Calixto Oyuela

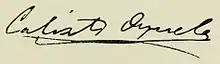
Calixto Oyuela's signature

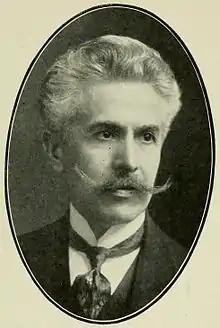
Calixto Oyuela

Oyuela remains one of Argentina's most celebrated poets. Works like “Art Canto” (1881), “Eros and Songs” (1891), “Songs of Autumn and Night” reflect his poetic skill. But Oyuela's lyrical, classical yet romantic verse is overshadowed by his vigorous prose. It was prose that brought Oyuela fame. Among his most famous works of prose are "Literary Theory Elements of Argentina" (1880), "Notes On Spanish Literature", and "Latin American Poetry Anthology", which won the National Prize for Literature in 1919.